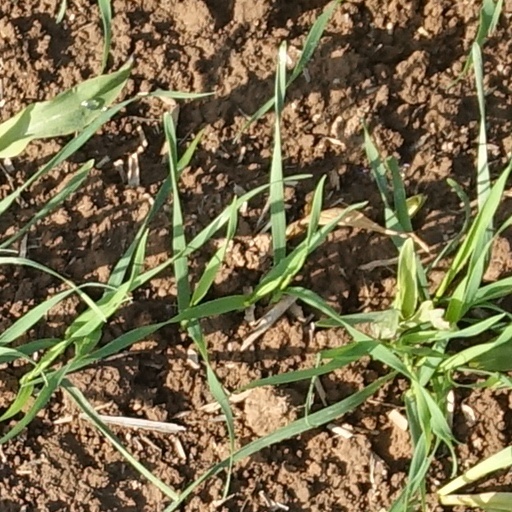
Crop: wheat